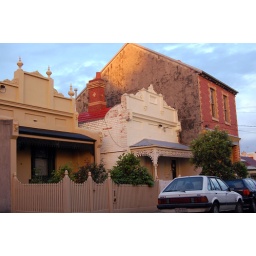
three houses across the street glow in evening stormlight